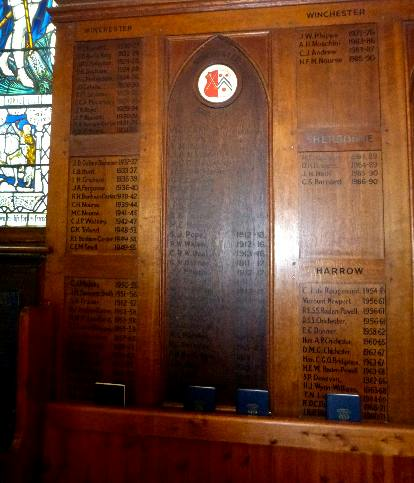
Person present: No